Augusto Passaglia

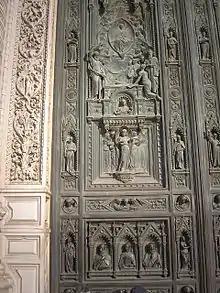
Bronze doors of the Duomo of Florence.

As a young man, he was awarded a stipend to study in Florence under Giovanni Duprè, and was active there for the remainder of his life. Among his first works were a bronze "Art and Science"' (sold to private buyer in St Petersburg, Russia), and a larger than life statue of the writer "Boccaccio", erected in the town of the writer's birthplace, Certaldo. He also sculpted a young Benvenuto Cellini, annoyed of having to play the flute for his father, lays the instrument on his stool, and stretches in an act of extreme disgust.